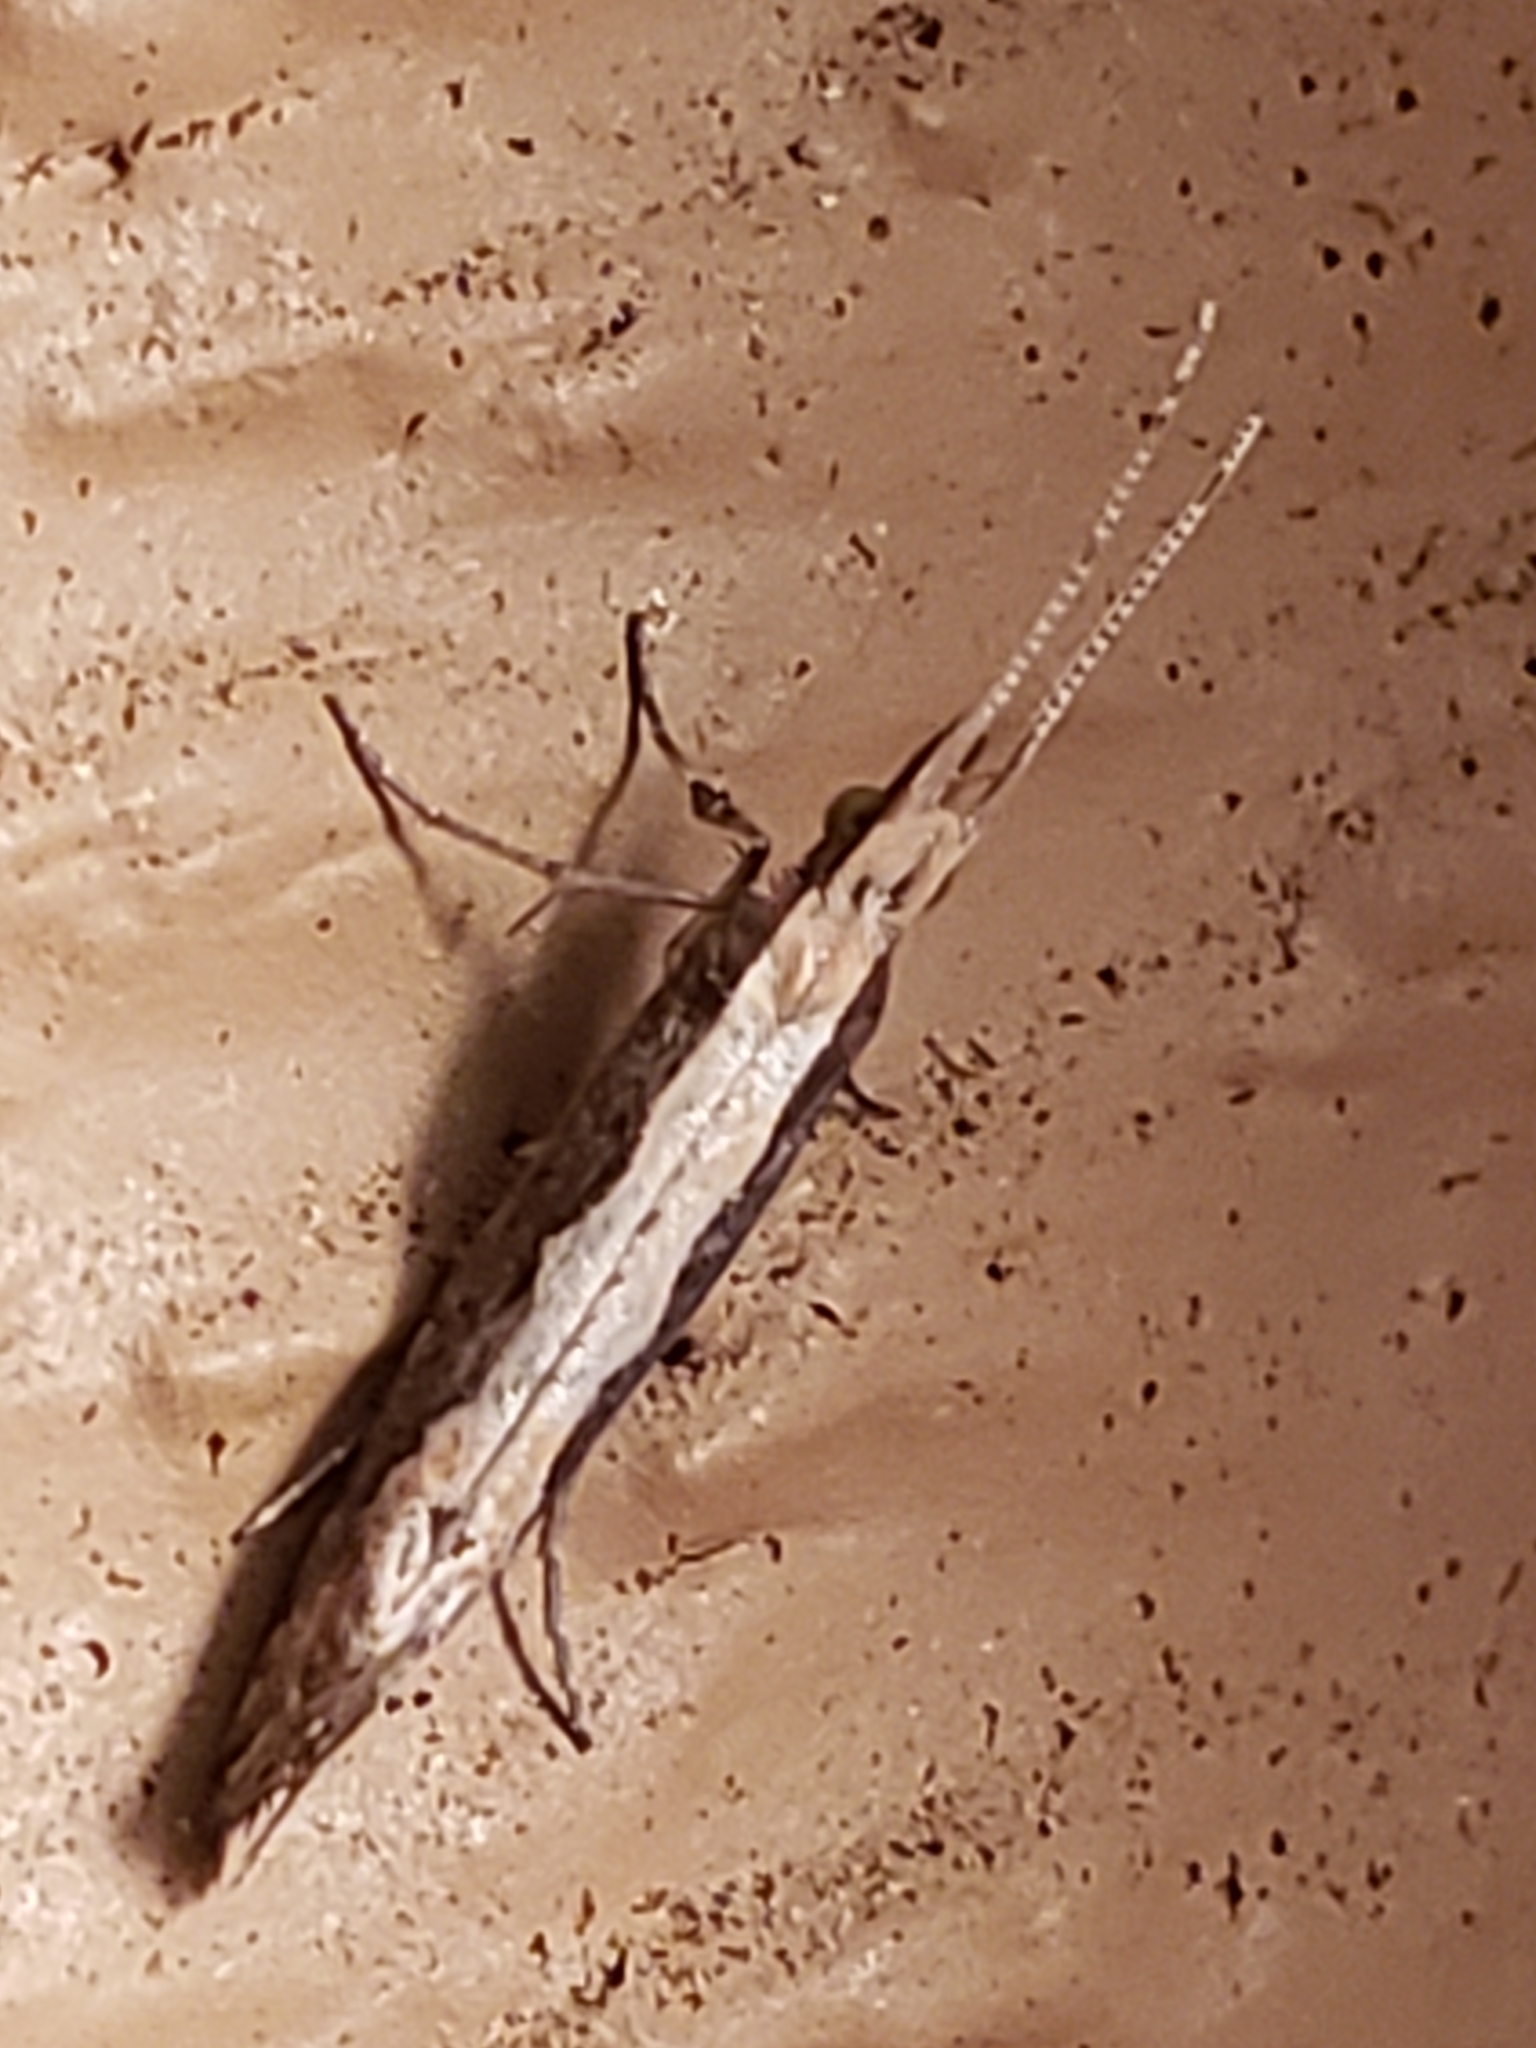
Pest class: diamondback_moth